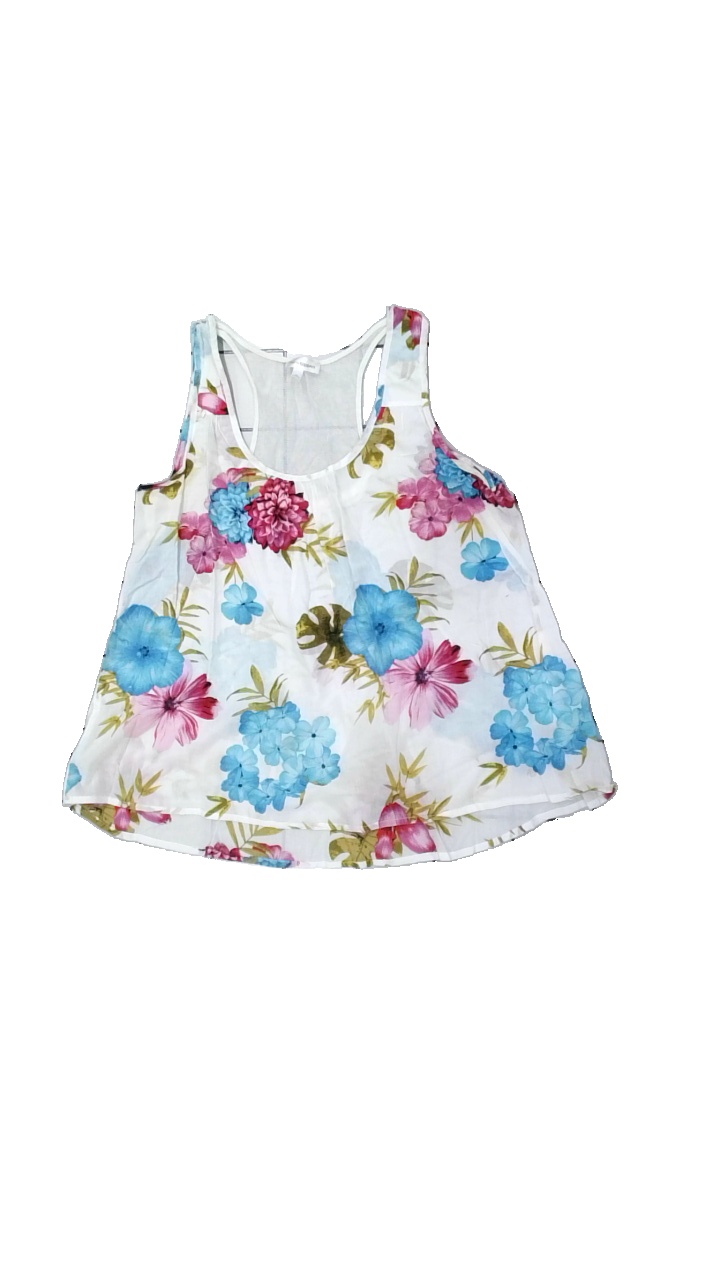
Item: Tank Top (Ladies)
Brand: Kappahl
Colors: White, Pink, Turquoise
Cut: Regular
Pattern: Floral print
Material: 100% cott
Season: All
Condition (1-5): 3
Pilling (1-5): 3
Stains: Minor
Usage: Export
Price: <50